Isaac Greenwood House

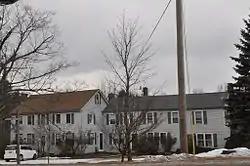

The Isaac Greenwood House is a historic house on New Hampshire Route 101 in eastern Dublin, New Hampshire, United States. The oldest portion of this house was built c. 1784 by Isaac Greenwood, a veteran of the American Revolutionary War. The house, a good example of additive architecture of the 19th century, was listed on the National Register of Historic Places in 1983.